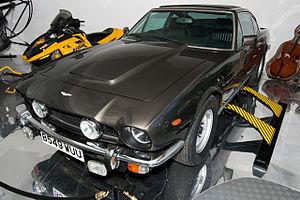
Tuer n'est pas jouer est un film d'espionnage britannique réalisé par John Glen, sorti en 1987. Il s’agit du quinzième opus de la série des films de James Bond produite EON Productions. Timothy Dalton y incarne James Bond pour la première fois.
James Bond [ d͡ʒeɪmz bɒnd], également connu par son matricule 007, est un personnage de fiction créé en 1953 par l'écrivain et ancien espion britannique Ian Fleming dans le roman Casino Royale.